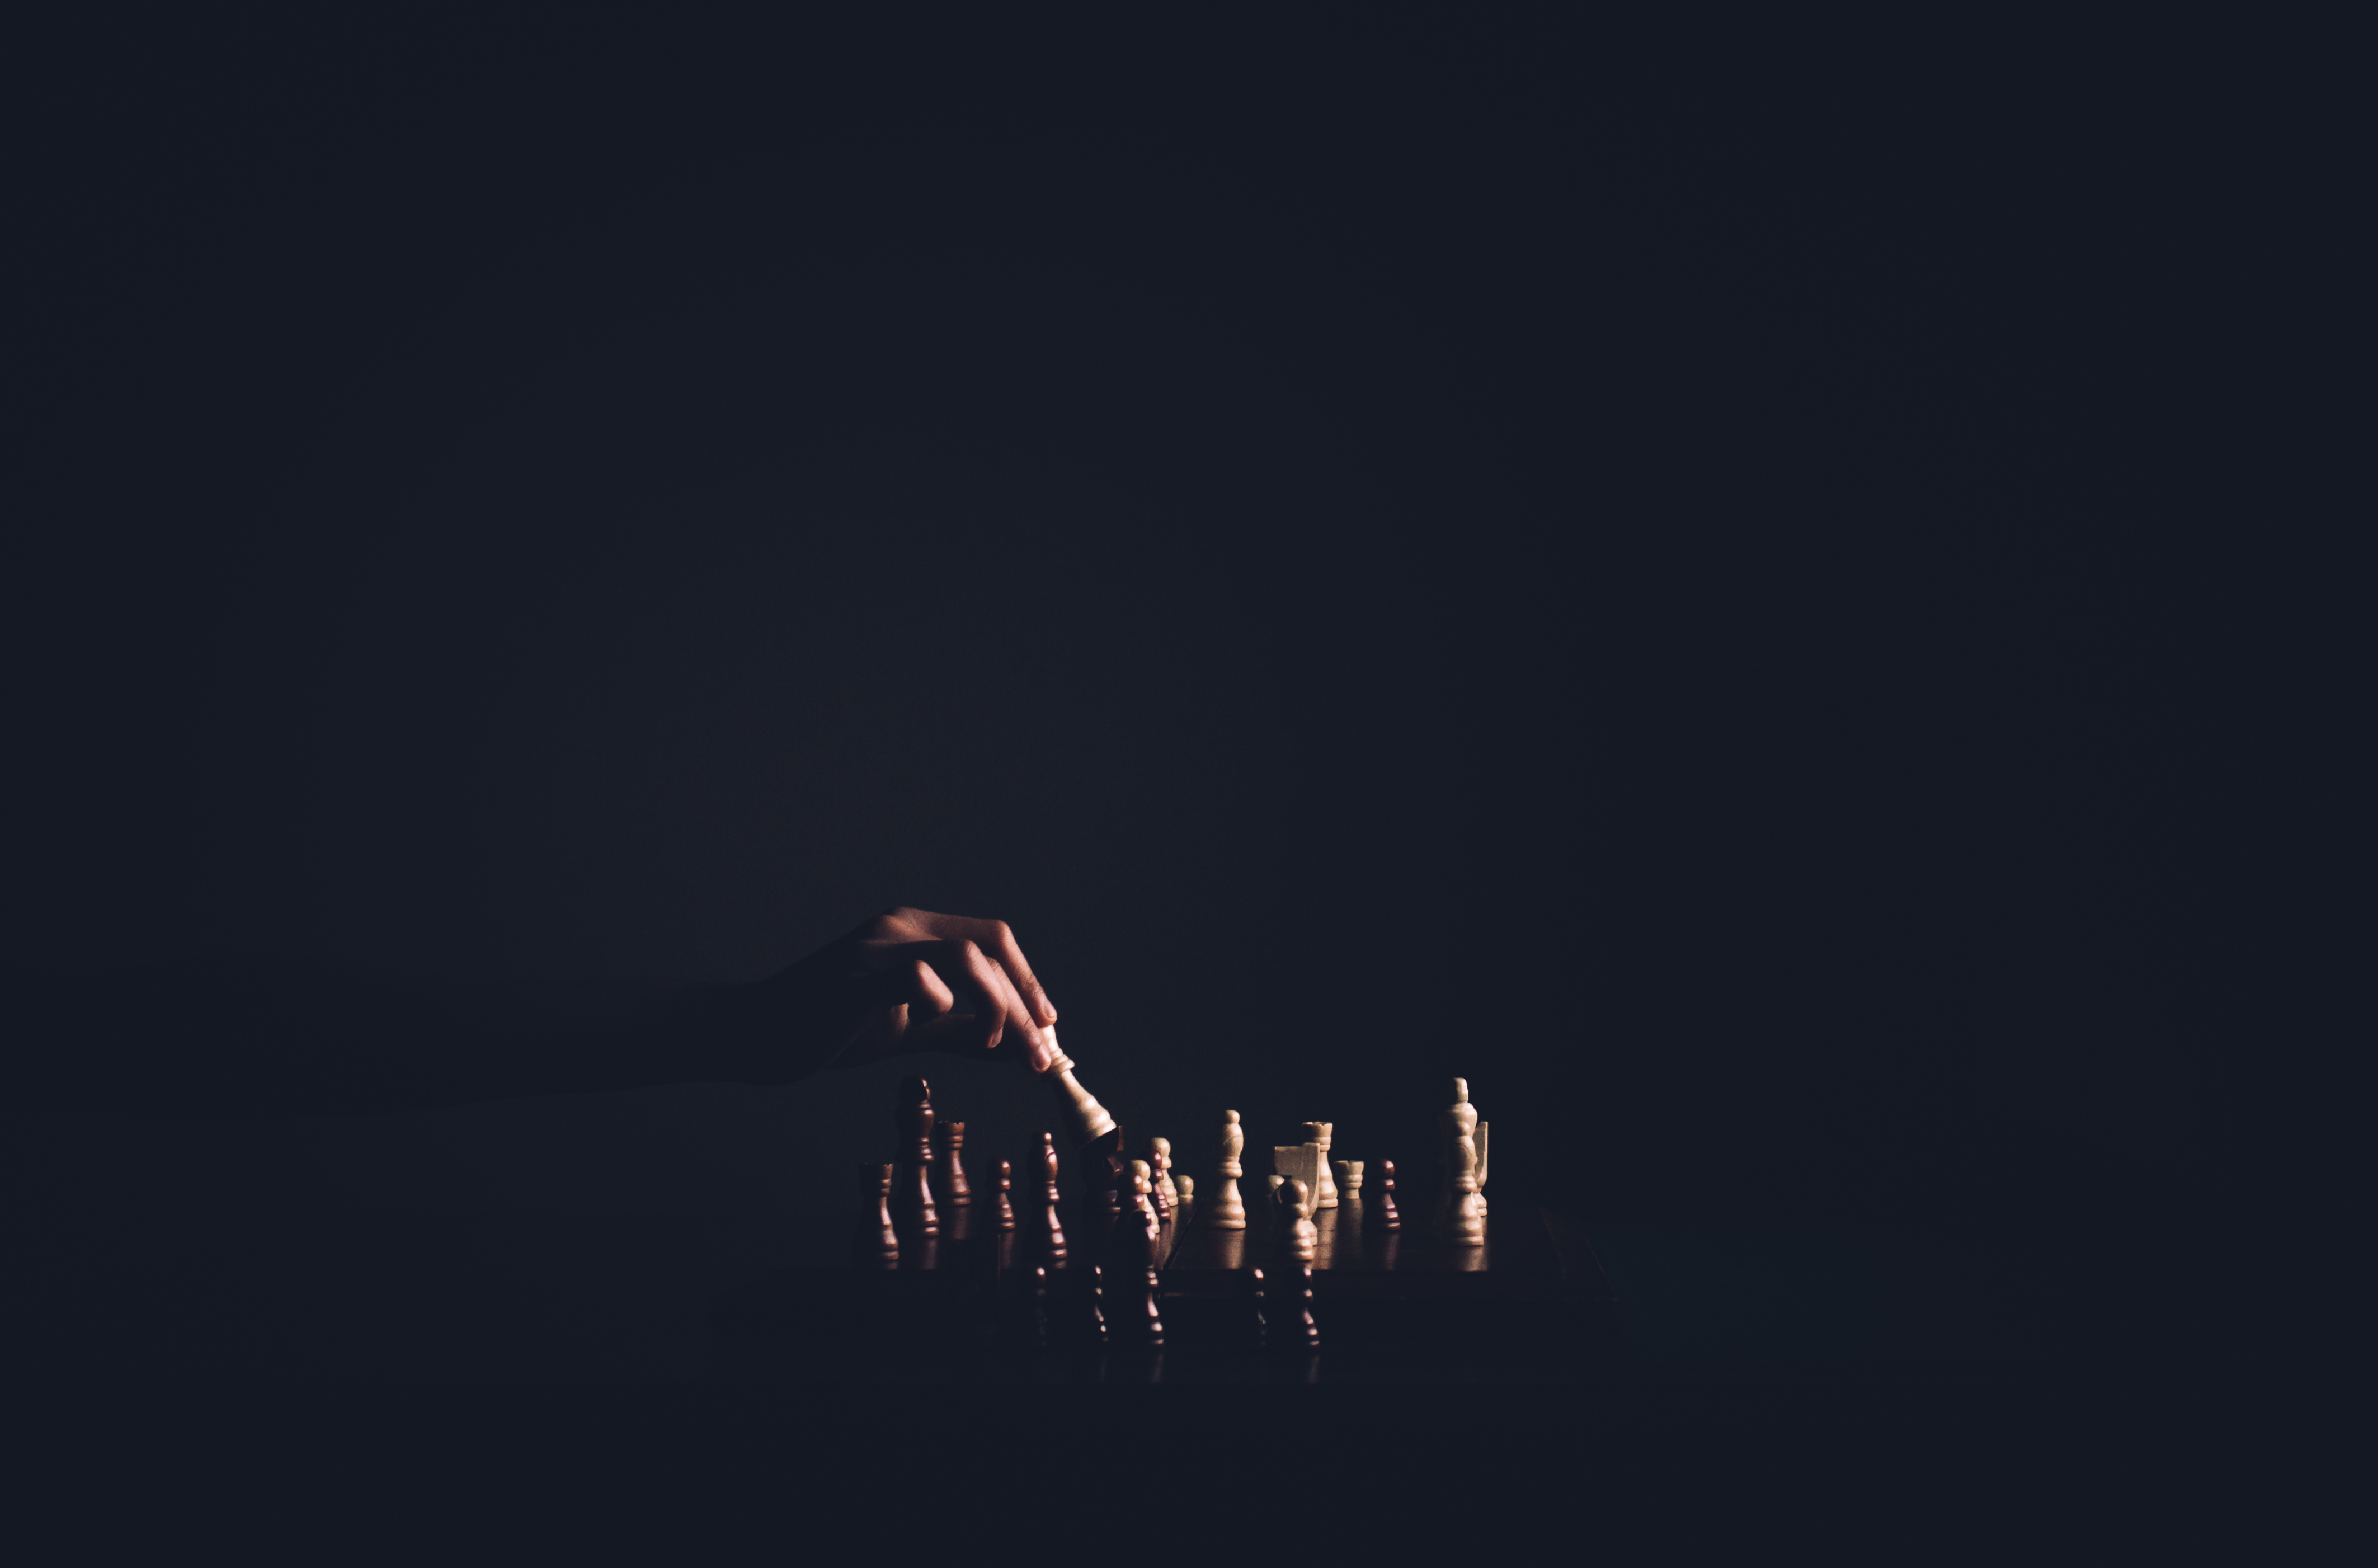
background, battle, bishop, black, board, board game, business, castle, chess, chess background, chess game, chess pieces, chessboard, closeup, competition, concept, dark background, decision, defeat, fight, game, game background, hand, hand playing chess, intelligence, isolated, king, man, move, old, old game, one, pawn, piece, play, player, playing chess, power, queen, senior, strategy, success, tactics, think, victory, white, wooden, darkness, sky, atmosphere of earth, atmosphere, phenomenon, night, computer wallpaper, midnight, calm